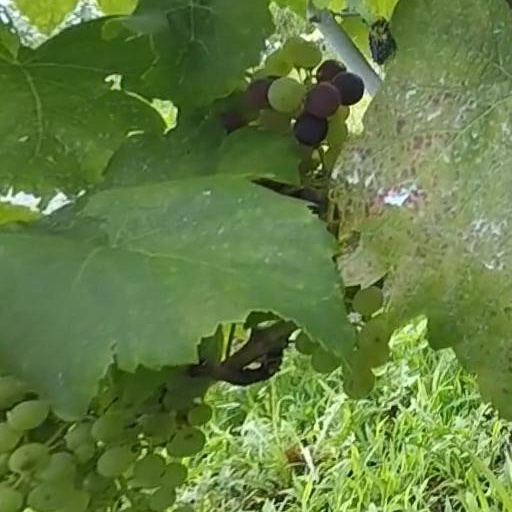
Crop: grape